Fantastica Mania 2020

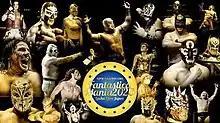
Poster for the tour

"Fantastica Mania" 2020 was a professional wrestling show tour, scripted and co-produced by the Japanese New Japan Pro-Wrestling (NJPW) promotion and the Mexican Consejo Mundial de Lucha Libre (CMLL) promotion. The tour started on January 10 and ran until January 21, 2020, with shows taking place in Osaka, Ehime, Kyoto, Aichi, and four shows in Tokyo at Korakuen Hall.